Blue Planet (1990 film)

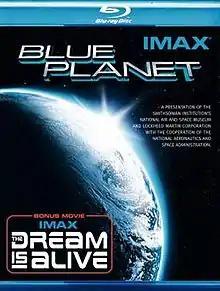

Blue Planet is a 1990 IMAX film directed by Ben Burtt, and produced by the IMAX Space Technology corporation for the Smithsonian Institution's National Air and Space Museum, as well as Lockheed Corporation. Filmed with the cooperation of the NASA, it was written, edited, and narrated by Toni Myers.